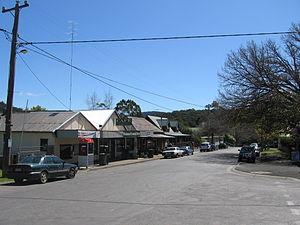
Blackwood est un village à 89 km au nord-ouest de Melbourne, la capitale de l'État de Victoria en Australie.